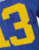
Number: 3